José Antonio Kast

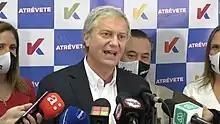
Kast in the 2021 presidential campaign

In terms of international relations, Kast proposed closing the border with Bolivia, arguing this measure would allow for a more effective fight against drug trafficking. In 2018, he called on the government to sever diplomatic relations with France in retaliation for the asylum granted to former guerrilla Ricardo Palma Salamanca.